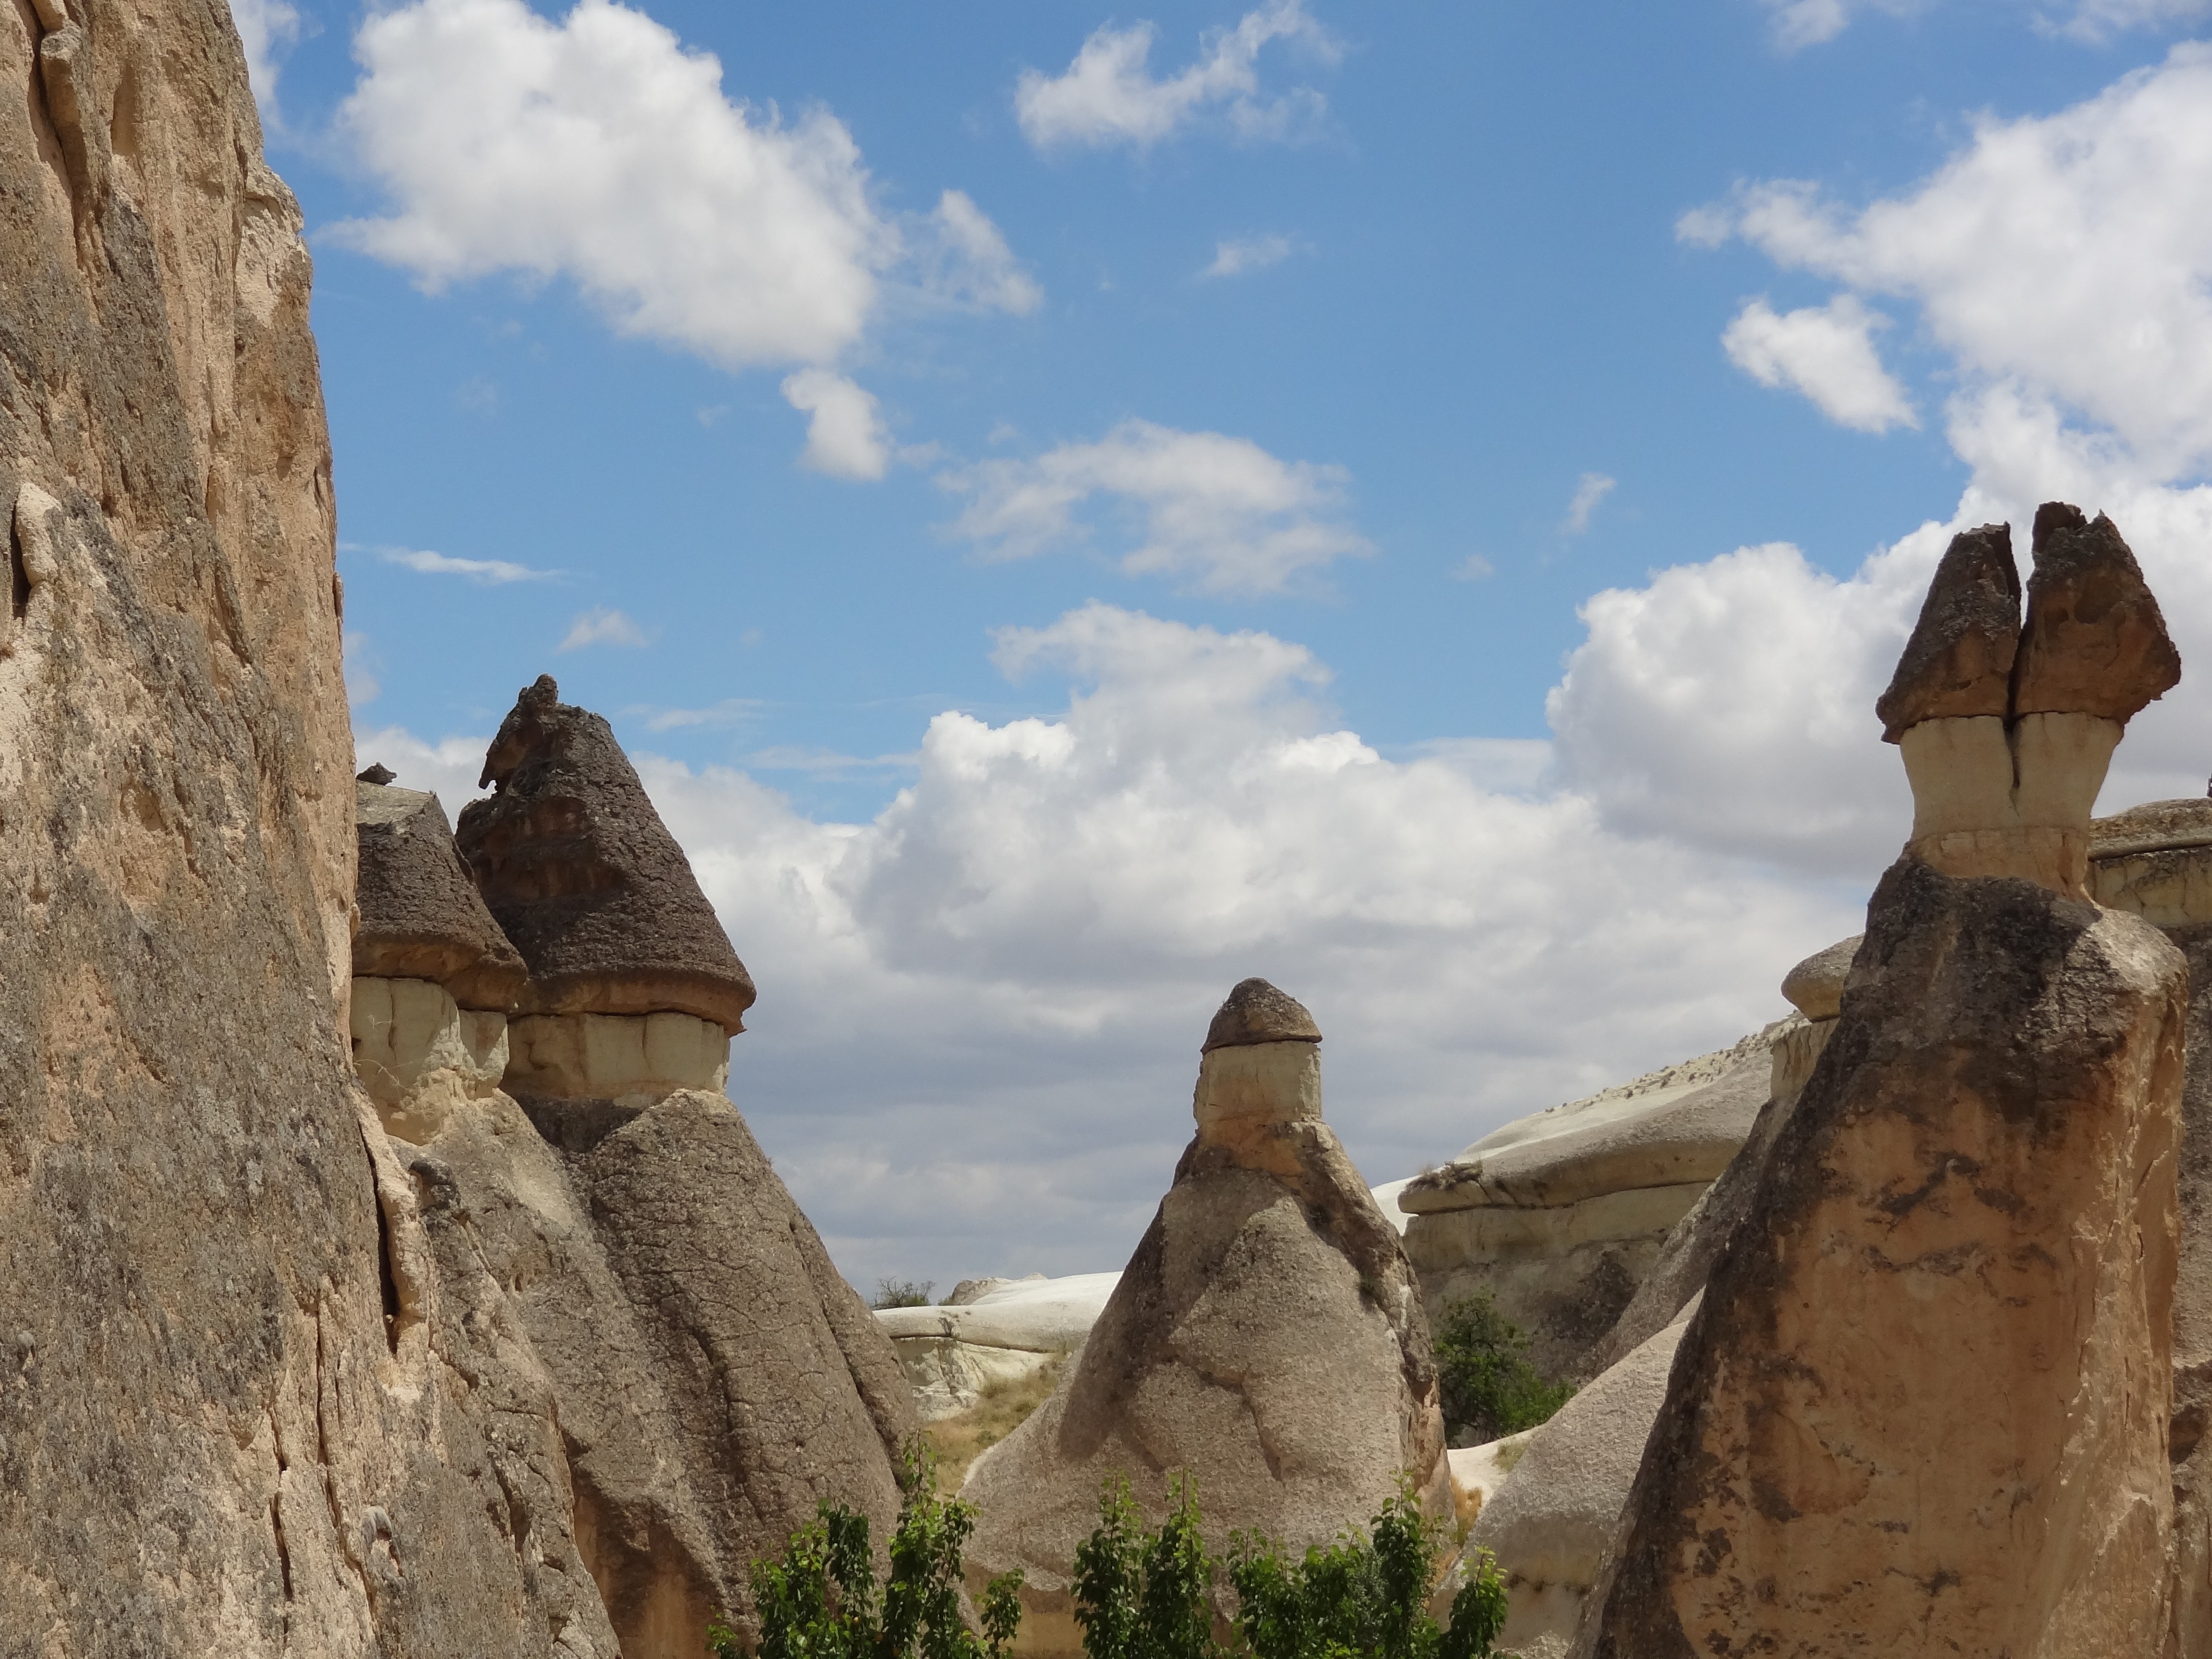
landscape, rock, valley, travel, formation, arch, landmark, tourism, terrain, geology, temple, badlands, turkey, wadi, cappadocia, ancient history